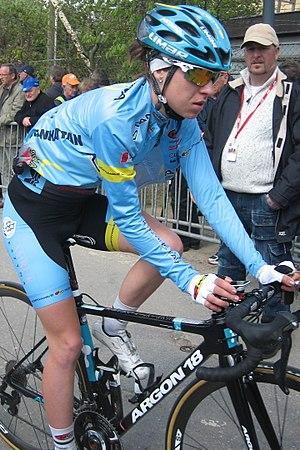
Sofia Beggin est une coureuse cycliste professionnelle italienne.